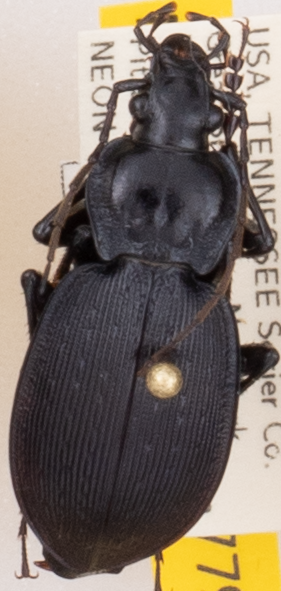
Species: Carabus goryi
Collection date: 2019-06-25
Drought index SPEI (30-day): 0.13
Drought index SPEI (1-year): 2.09
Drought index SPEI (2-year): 2.09